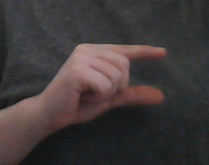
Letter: dal